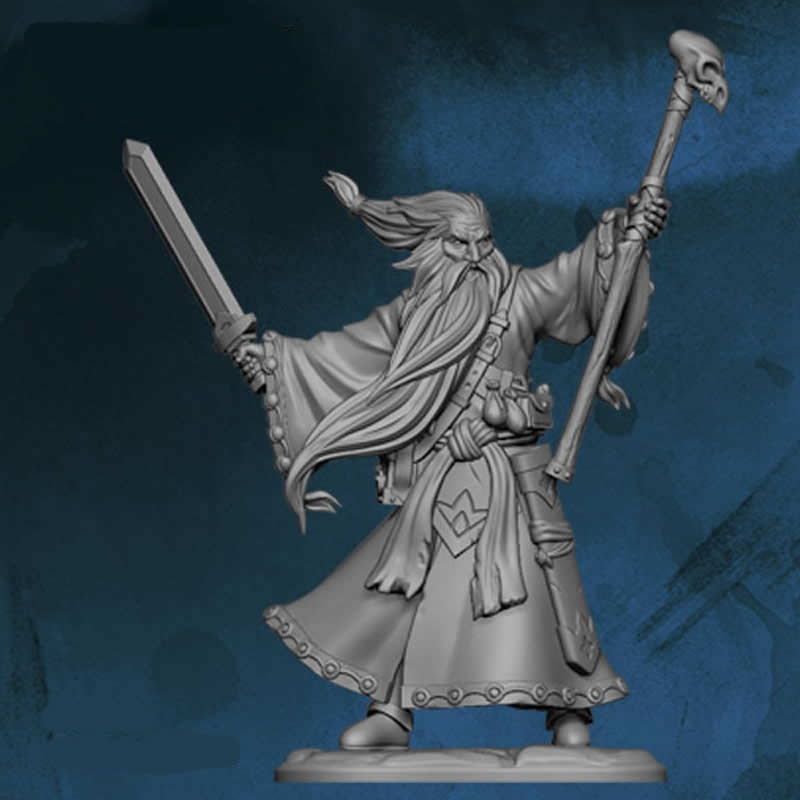
FLM28187 Abcessus Wizard Figure Kit 28mm Heroic Scale Miniature Unpainted
FLM28187 Abcessus Wizard (Floppy Hat or Bareheaded Variants) Figure Kit 28mm Heroic Scale Miniature Unpainted First Legion First Legion fantasy figures are superlatively sculpted and produced in extremely high quality casting resin. Miniature figures come in many pieces and must be assembled. They are paint ready when you receive them, there are NO oily release agents. Ideal for experienced modelers, painters and hobbyists. Fantastic as an Art Piece, Gift, Family Project, Wargaming or just for some fun. First Legion Fantasy Figures can be used with RPG and tabletop games like Pathfinder, Dungeons and Dragons (any edition), Dragon Age, Castles and Crusades and many others. - Contains 1 figure kit miniature - 28mm Heroic Scale Miniature - Unpainted resin model - Miniatures are supplied unpainted and assembly is required - Some filing may be needed to clean up excess flashing - Use cyanoacrylate adhesives for assembling the figure - Comes with a 25mm round base Contains small parts and are therefore not suitable for children under the age of 14 Figure Kit 28mm Heroic Scale Miniature Unpainted First Legion
Brand: First Legion
Category: Toys & Games > Toys > Dolls, Playsets & Toy Figures > Doll & Action Figure Accessories